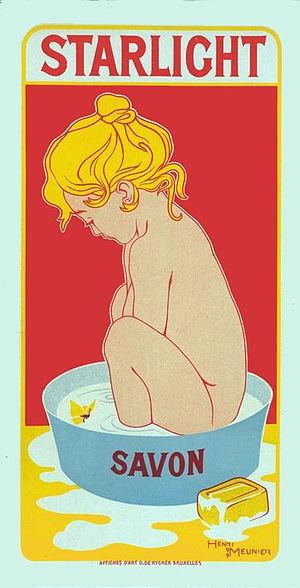
Henri Georges Jean Isidore Meunier, également connu sous le nom de Marc-Henry Meunier, est un peintre, graveur, illustrateur et affichiste belge, proche du courant art nouveau.